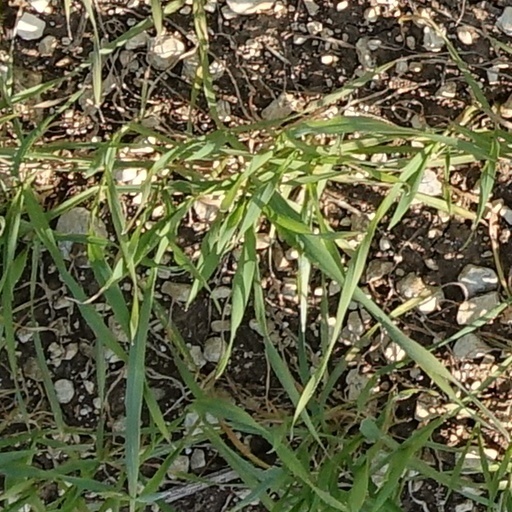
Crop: wheat